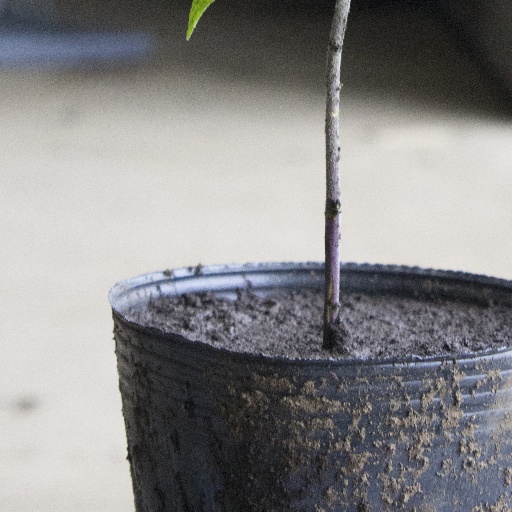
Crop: soybean